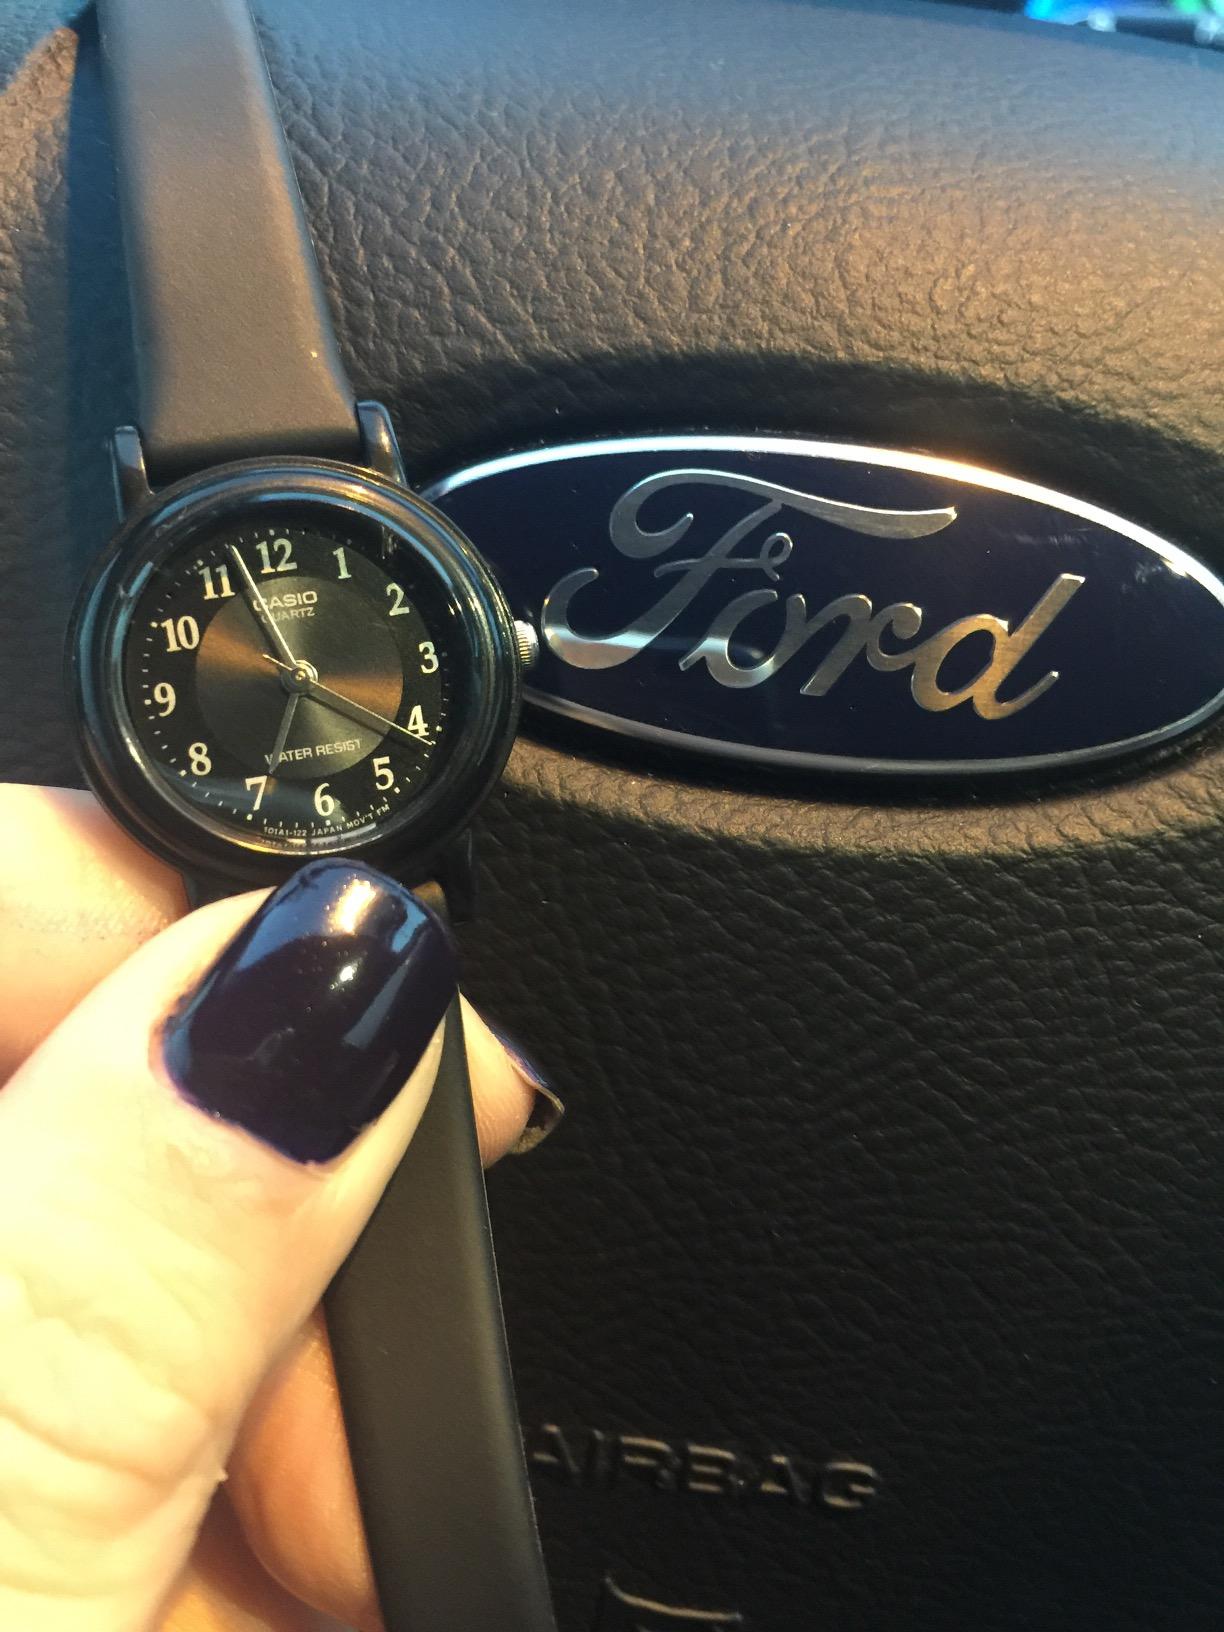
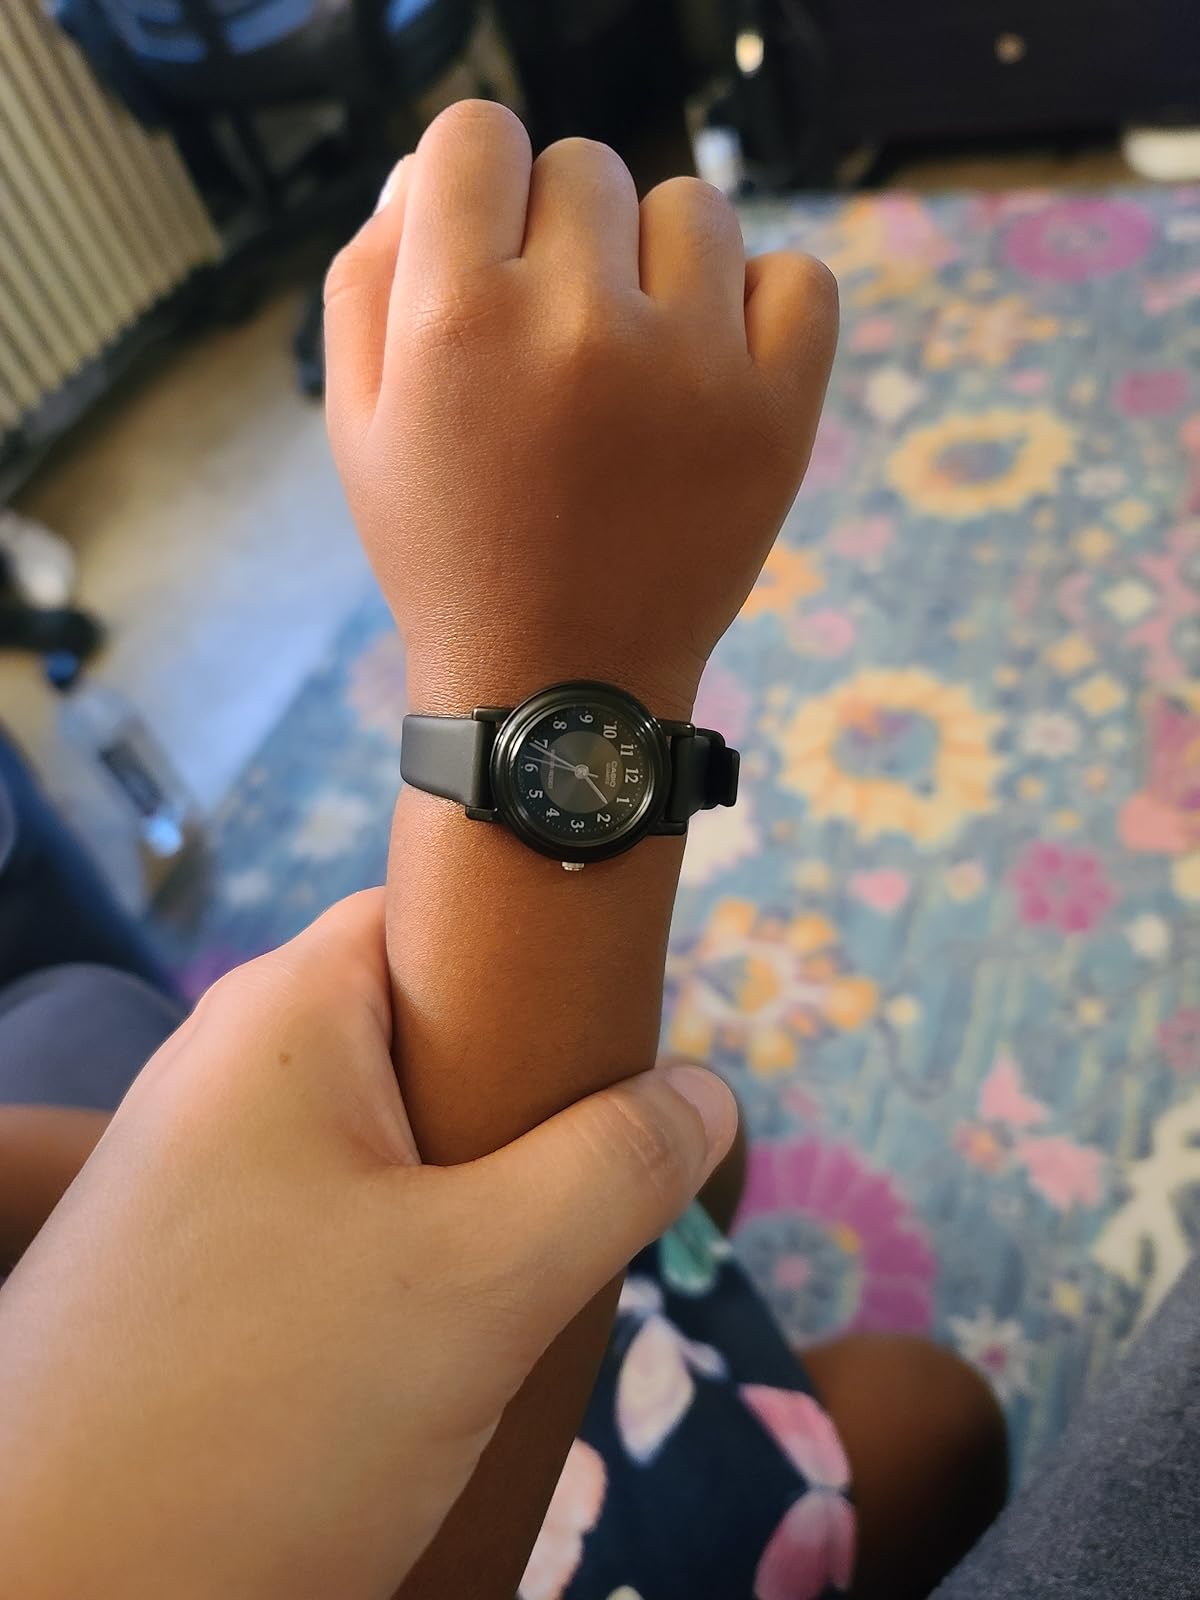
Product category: accessories_watch
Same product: yes